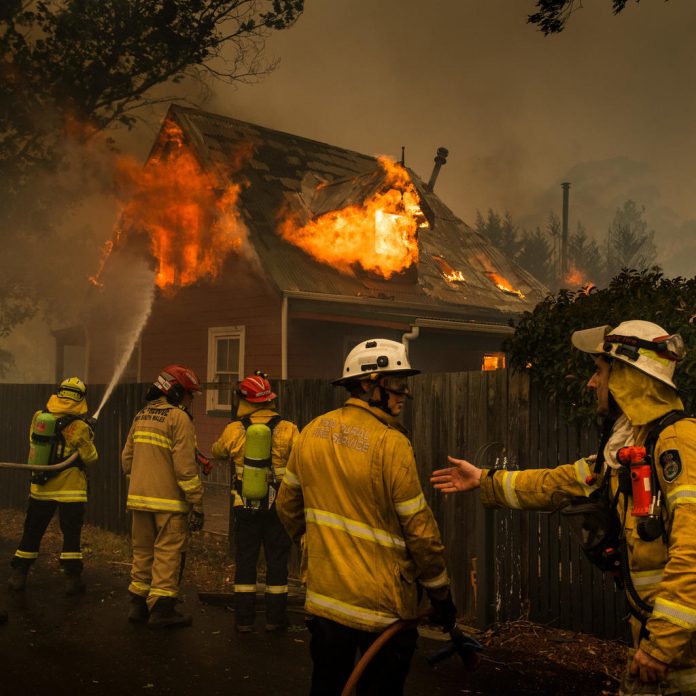
Label: urban_fire